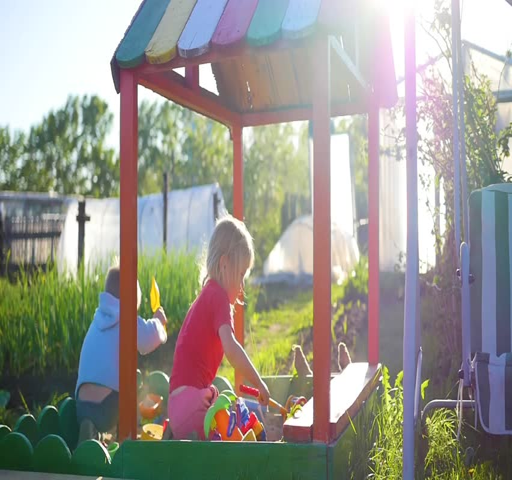
children play with toys in the sandbox .